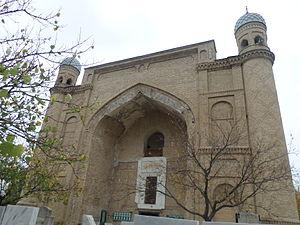
Le mausolée du cheikh Zaïnoudine, ou mausolée de Zaïnoudine Bâbâ, est un édifice islamique de la vieille ville de Tachkent, capitale de l'Ouzbékistan.
Tachkent, est une métropole d'Asie centrale, capitale de la République d'Ouzbékistan. Située à l'est du pays, à quelques dizaines de kilomètres de la frontière kazakh, elle compte aujourd'hui plus de 2,7 millions d'habitants. Administrativement, elle est à la fois une ville et la capitale de la province de Tachkent.